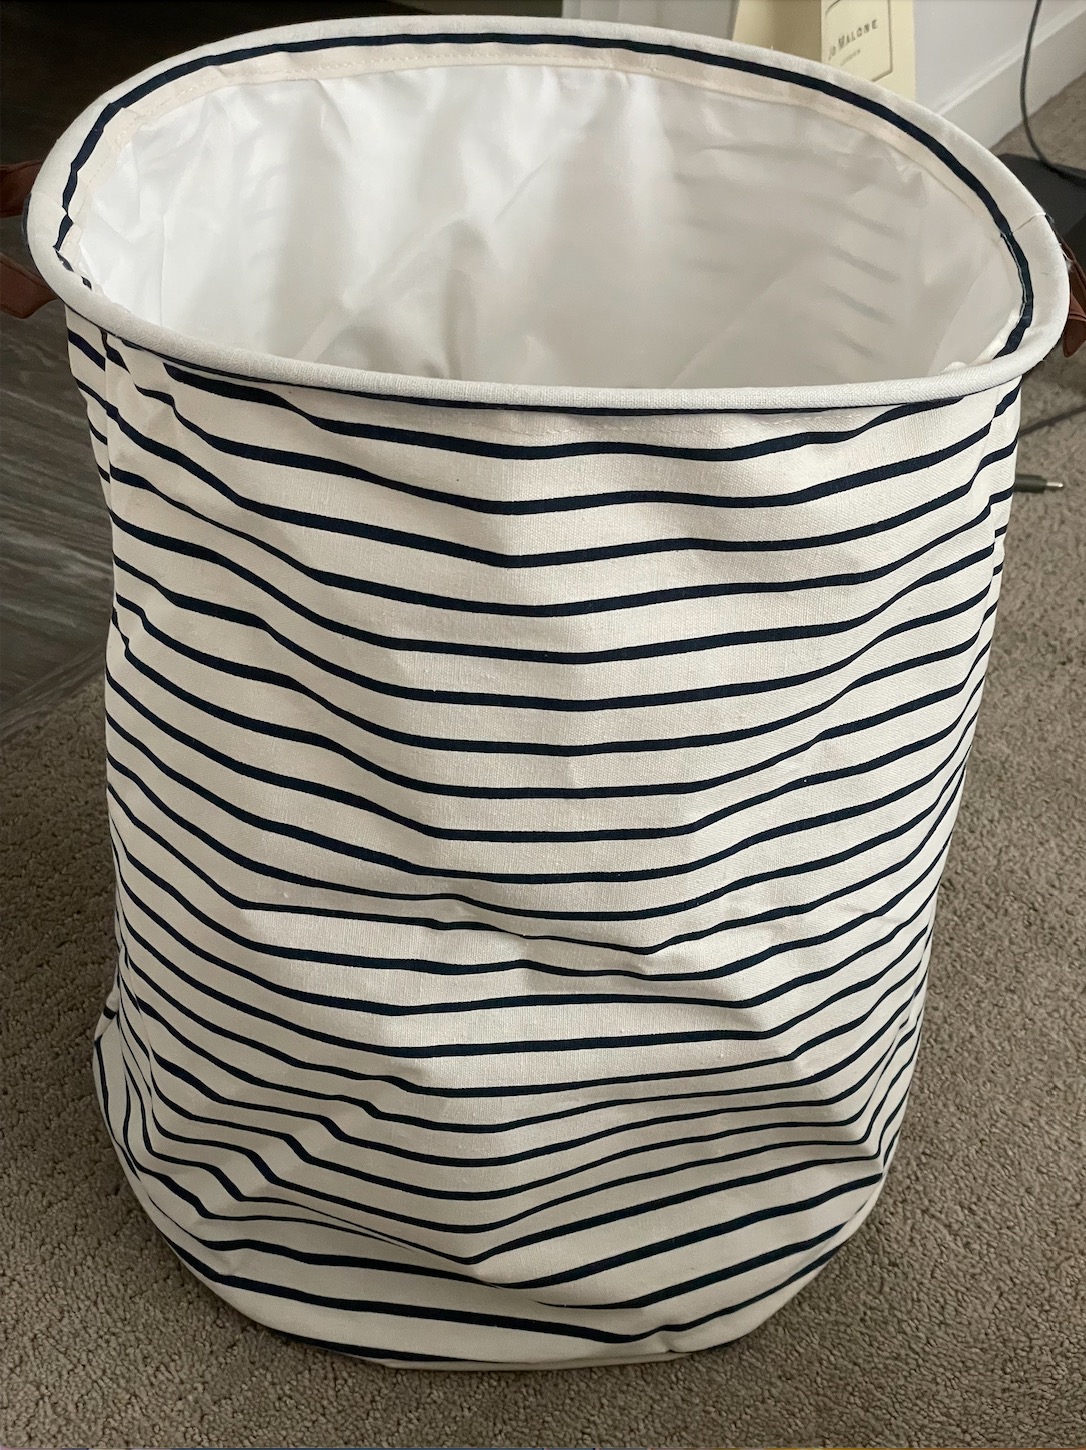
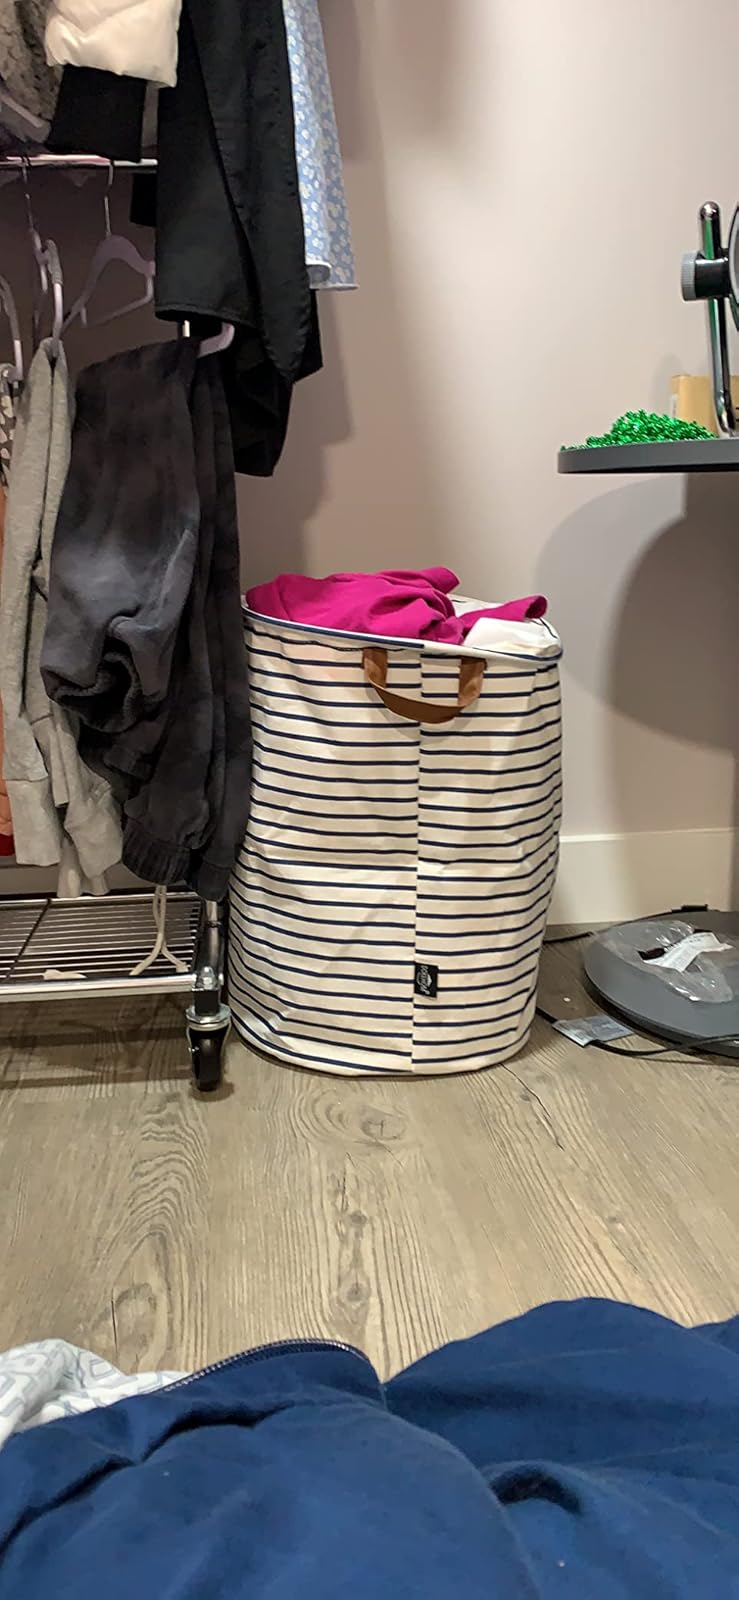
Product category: items_hamper
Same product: yes